Paul Fürst

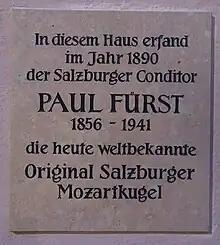
Plaque commemorating the place in which Paul Fürst invented the Mozartkugel

Soon, due to the great success, numerous knock-off products from other confectioners came onto the market. Since Paul Fürst did not patent his invention, the name "Mozartkugel" is not legally protected on its own. The term ""Original Salzburger Mozartkugel"" is protected today after a court ruled in the case.